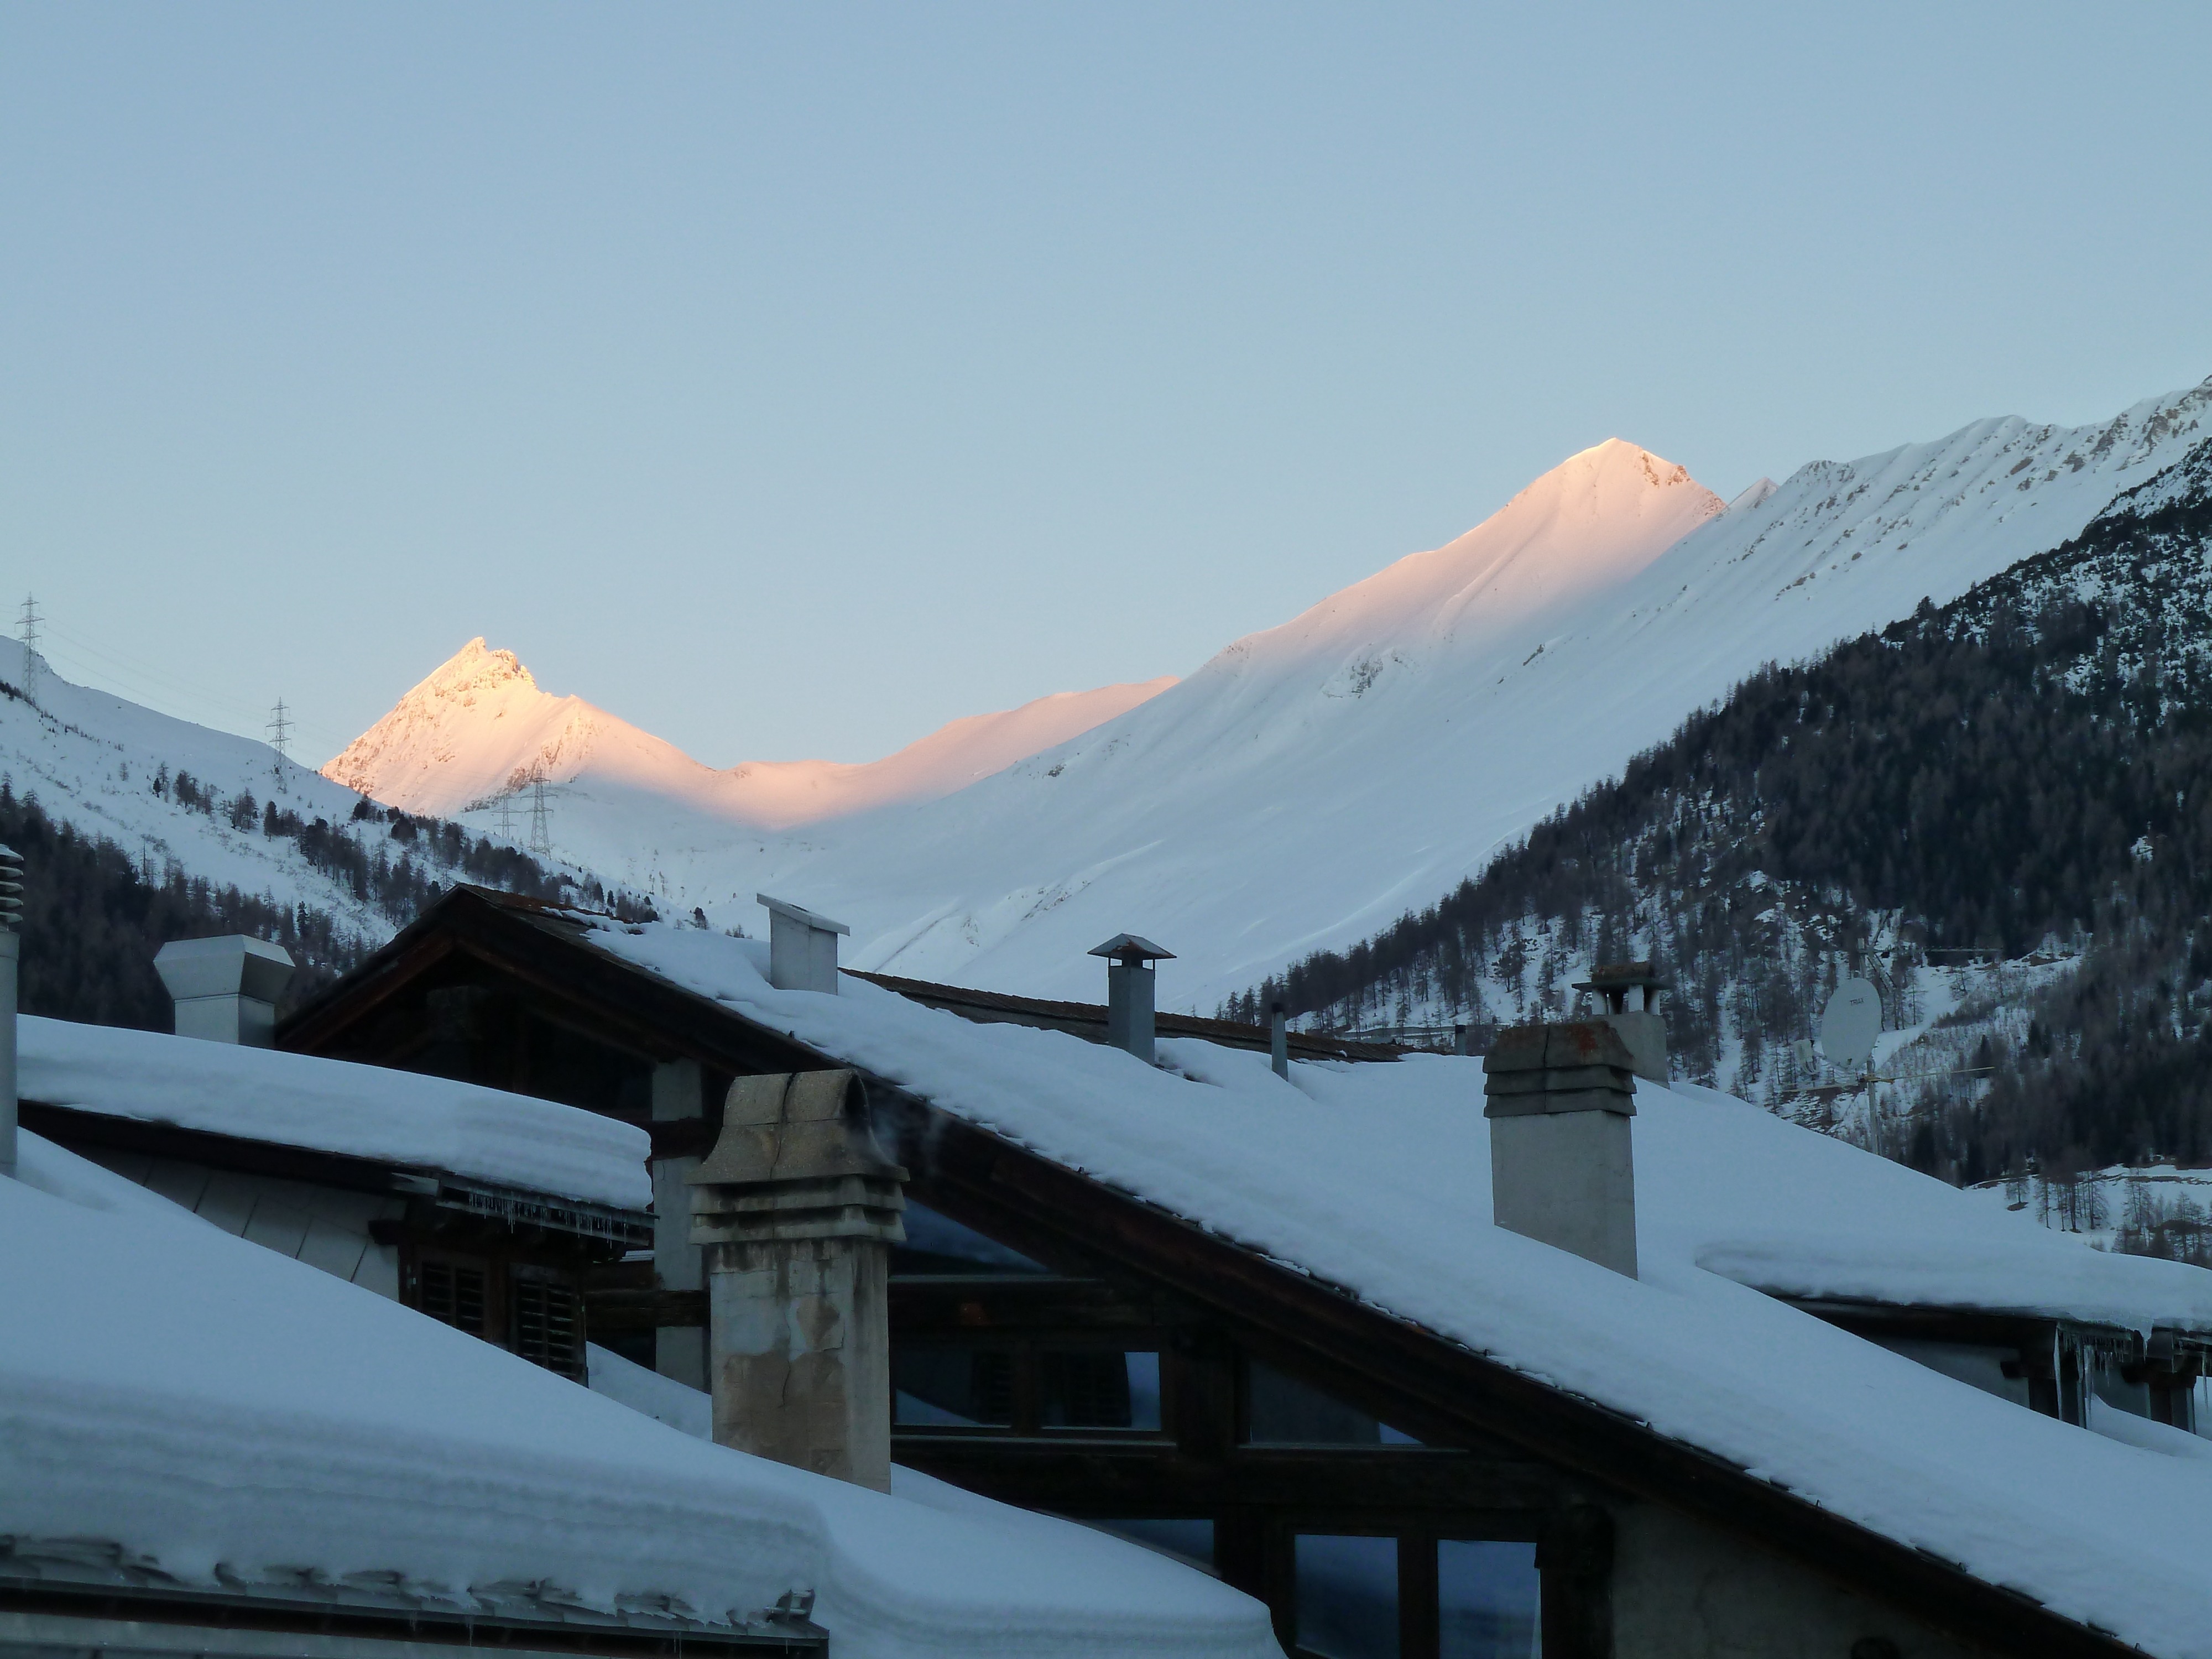
mountain, snow, winter, mountain range, ice, weather, season, winter sport, alps, switzerland, piste, graub nden, mountainous landforms, geological phenomenon, la punt